Patrick Kisnorbo

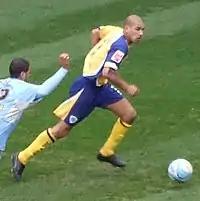
Kisnorbo playing for Leicester City in 2008

Patrick Fabio Maxime Kisnorbo (born 24 March 1981) is an Australian professional football manager and former player who was last serving as the head coach of J1 League club Yokohama F. Marinos. As a player, Kisnorbo was a primarily a centre-back, but also played as a defensive midfielder. He made eighteen appearances for the Australia national team.